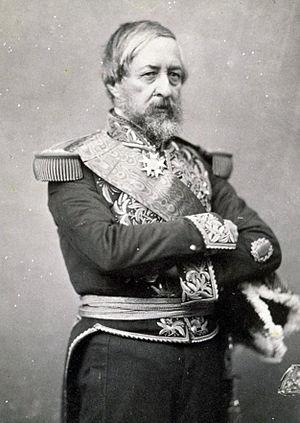
José Hilario López, né le 18 février 1798 à Popayán et mort le 27 novembre 1869 à Neiva, est un homme d'État colombien. Il est président de la République de Nouvelle-Grenade de 1849 à 1853.
L’histoire de la Colombie commence il y a plus de 20 000 ans. Différentes civilisations amérindiennes se développent dès cette époque, dont la plus influente est celle du peuple Chibcha. Celui-ci domine le centre du pays lorsque Christophe Colomb « découvre » l'Amérique en 1492.